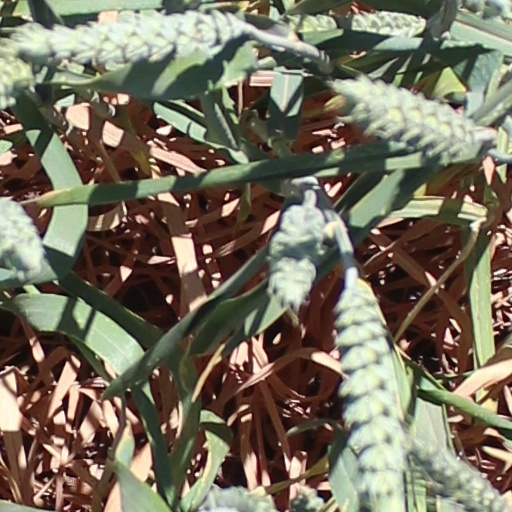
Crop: wheat